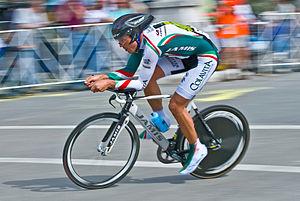
Aaron Olsen est un coureur cycliste américain né le 11 janvier 1978 à Eugene.